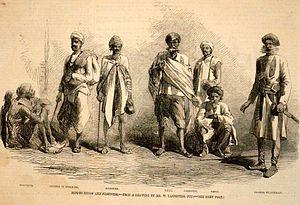
Les Thugs, Thags ou Thagîs constituaient une confrérie d’assassins professionnels et adorateurs de Kâlî parfois appelée dans ce contexte Bhowani. Active en Inde du XIIIᵉ au XIXᵉ siècle, la confrérie serait apparue sous le règne de Jalâl ud-Dîn Fîrûz Khaljî. Le sultan de Delhi l'aurait combattue et aurait déporté un millier de Thugs à Gaur au Bengale, où la secte aurait continué ses exactions de façon discrète, ainsi qu’en Orissâ, puis aurait retrouvé une visibilité comme force occulte anti-coloniale.